Băbească neagră

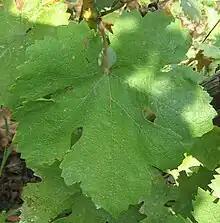

Most of the plantings of Băbească neagră are found in Romania where, in 2008, there were in cultivation. Most of these plantings are in Galați County, particularly around the communes of Nicorești. Significant plantings can also be found around Odobești in Vrancea County and in the sandy vineyard soils along the Danube river which forms Romania's southern border with Serbia and Bulgaria.